Steppe polecat

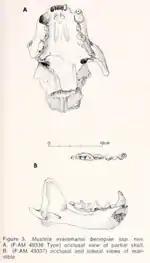
Skull and jaw of the extinct "Mustela eversmanii beringiae"

The earliest true polecat was "Mustela stromeri", which appeared during the late Villafranchian. It was considerably smaller than the present form, thus indicating polecats evolved at a relatively late period. The steppe polecat's closest relatives are the European polecat and black-footed ferret, with which it is thought to have shared "Mustela stromeri" as a common ancestor. The steppe polecat likely diverged from the European polecat 1.5 million years ago based on IRBP, though cytochrome b transversions indicate a younger date of 430,000 years. As a species, the steppe polecat represents a more specialised form than the European polecat in the direction of carnivory, being more adapted to preying on larger rodent species; its skull has a stronger dentition, its projections are more strongly developed and its muscles of mastication are more powerful. The steppe polecat's growth rate is also much slower than the European polecat's, as its skull undergoes further development at an age when the European polecat has attained full growth. The species may have once been present in Pleistocene central Alaska.